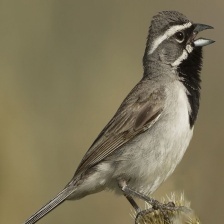
Species: BLACK-THROATED SPARROW
Scientific name: AMPHISPIZA BILINEATA